Peter O'Toole

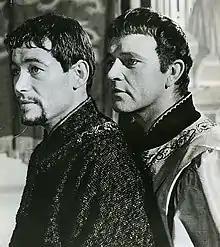
O'Toole (left) with Richard Burton in "Becket" (1964). The two actors along with Richard Harris and Oliver Reed were among a close group of friends who excelled on both stage and screen, and were known as "hellraisers" in their personal lives.

Sam Spiegel, producer of "Lawrence of Arabia", reunited O'Toole with Omar Sharif in "The Night of the Generals" (1967), which was a box office disappointment. O'Toole played in an adaptation of Noël Coward's "Present Laughter" for TV in 1968, and had a cameo in "Casino Royale" (1967). He played Henry II again in "The Lion in Winter" (1968) alongside Katharine Hepburn, and was nominated for an Oscar again – one of the few times an actor had been nominated playing the same character in different films. The film was also successful at the box office. Less popular was "Great Catherine" (1968) with Jeanne Moreau, an adaptation of the play by George Bernard Shaw which Buck and O'Toole co-produced. In 1969, he played the title role in the film "Goodbye, Mr. Chips", a musical adaptation of James Hilton's novella, starring opposite Petula Clark. He was nominated for an Academy Award as Best Actor and won a Golden Globe Award for Best Actor – Motion Picture Musical or Comedy. O'Toole fulfilled a lifetime ambition in 1970 when he performed on stage in Samuel Beckett's "Waiting for Godot", alongside Donal McCann, at Dublin's Abbey Theatre.